Active shooter training

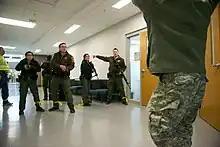
Ramsey County Sheriff's Office deputies directing a civilian during an active shooter exercise at the Arden Hills Army Training Site

Many training programs focus on a particular group or groups of people. ALERRT (Advanced Law Enforcement Rapid Response Training), in conjunction with CRASE, and FLETC (Federal Law Enforcement Training Center) are examples of Federal- and State-level training, intended to help first responders and federal agents know how to respond to an active shooting. Other local agencies are also joining the fight and instituting their own form of training.